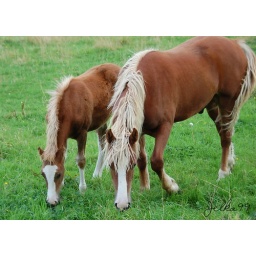
This is an image of the horses in the field outside my back garden. Hope you all like it!